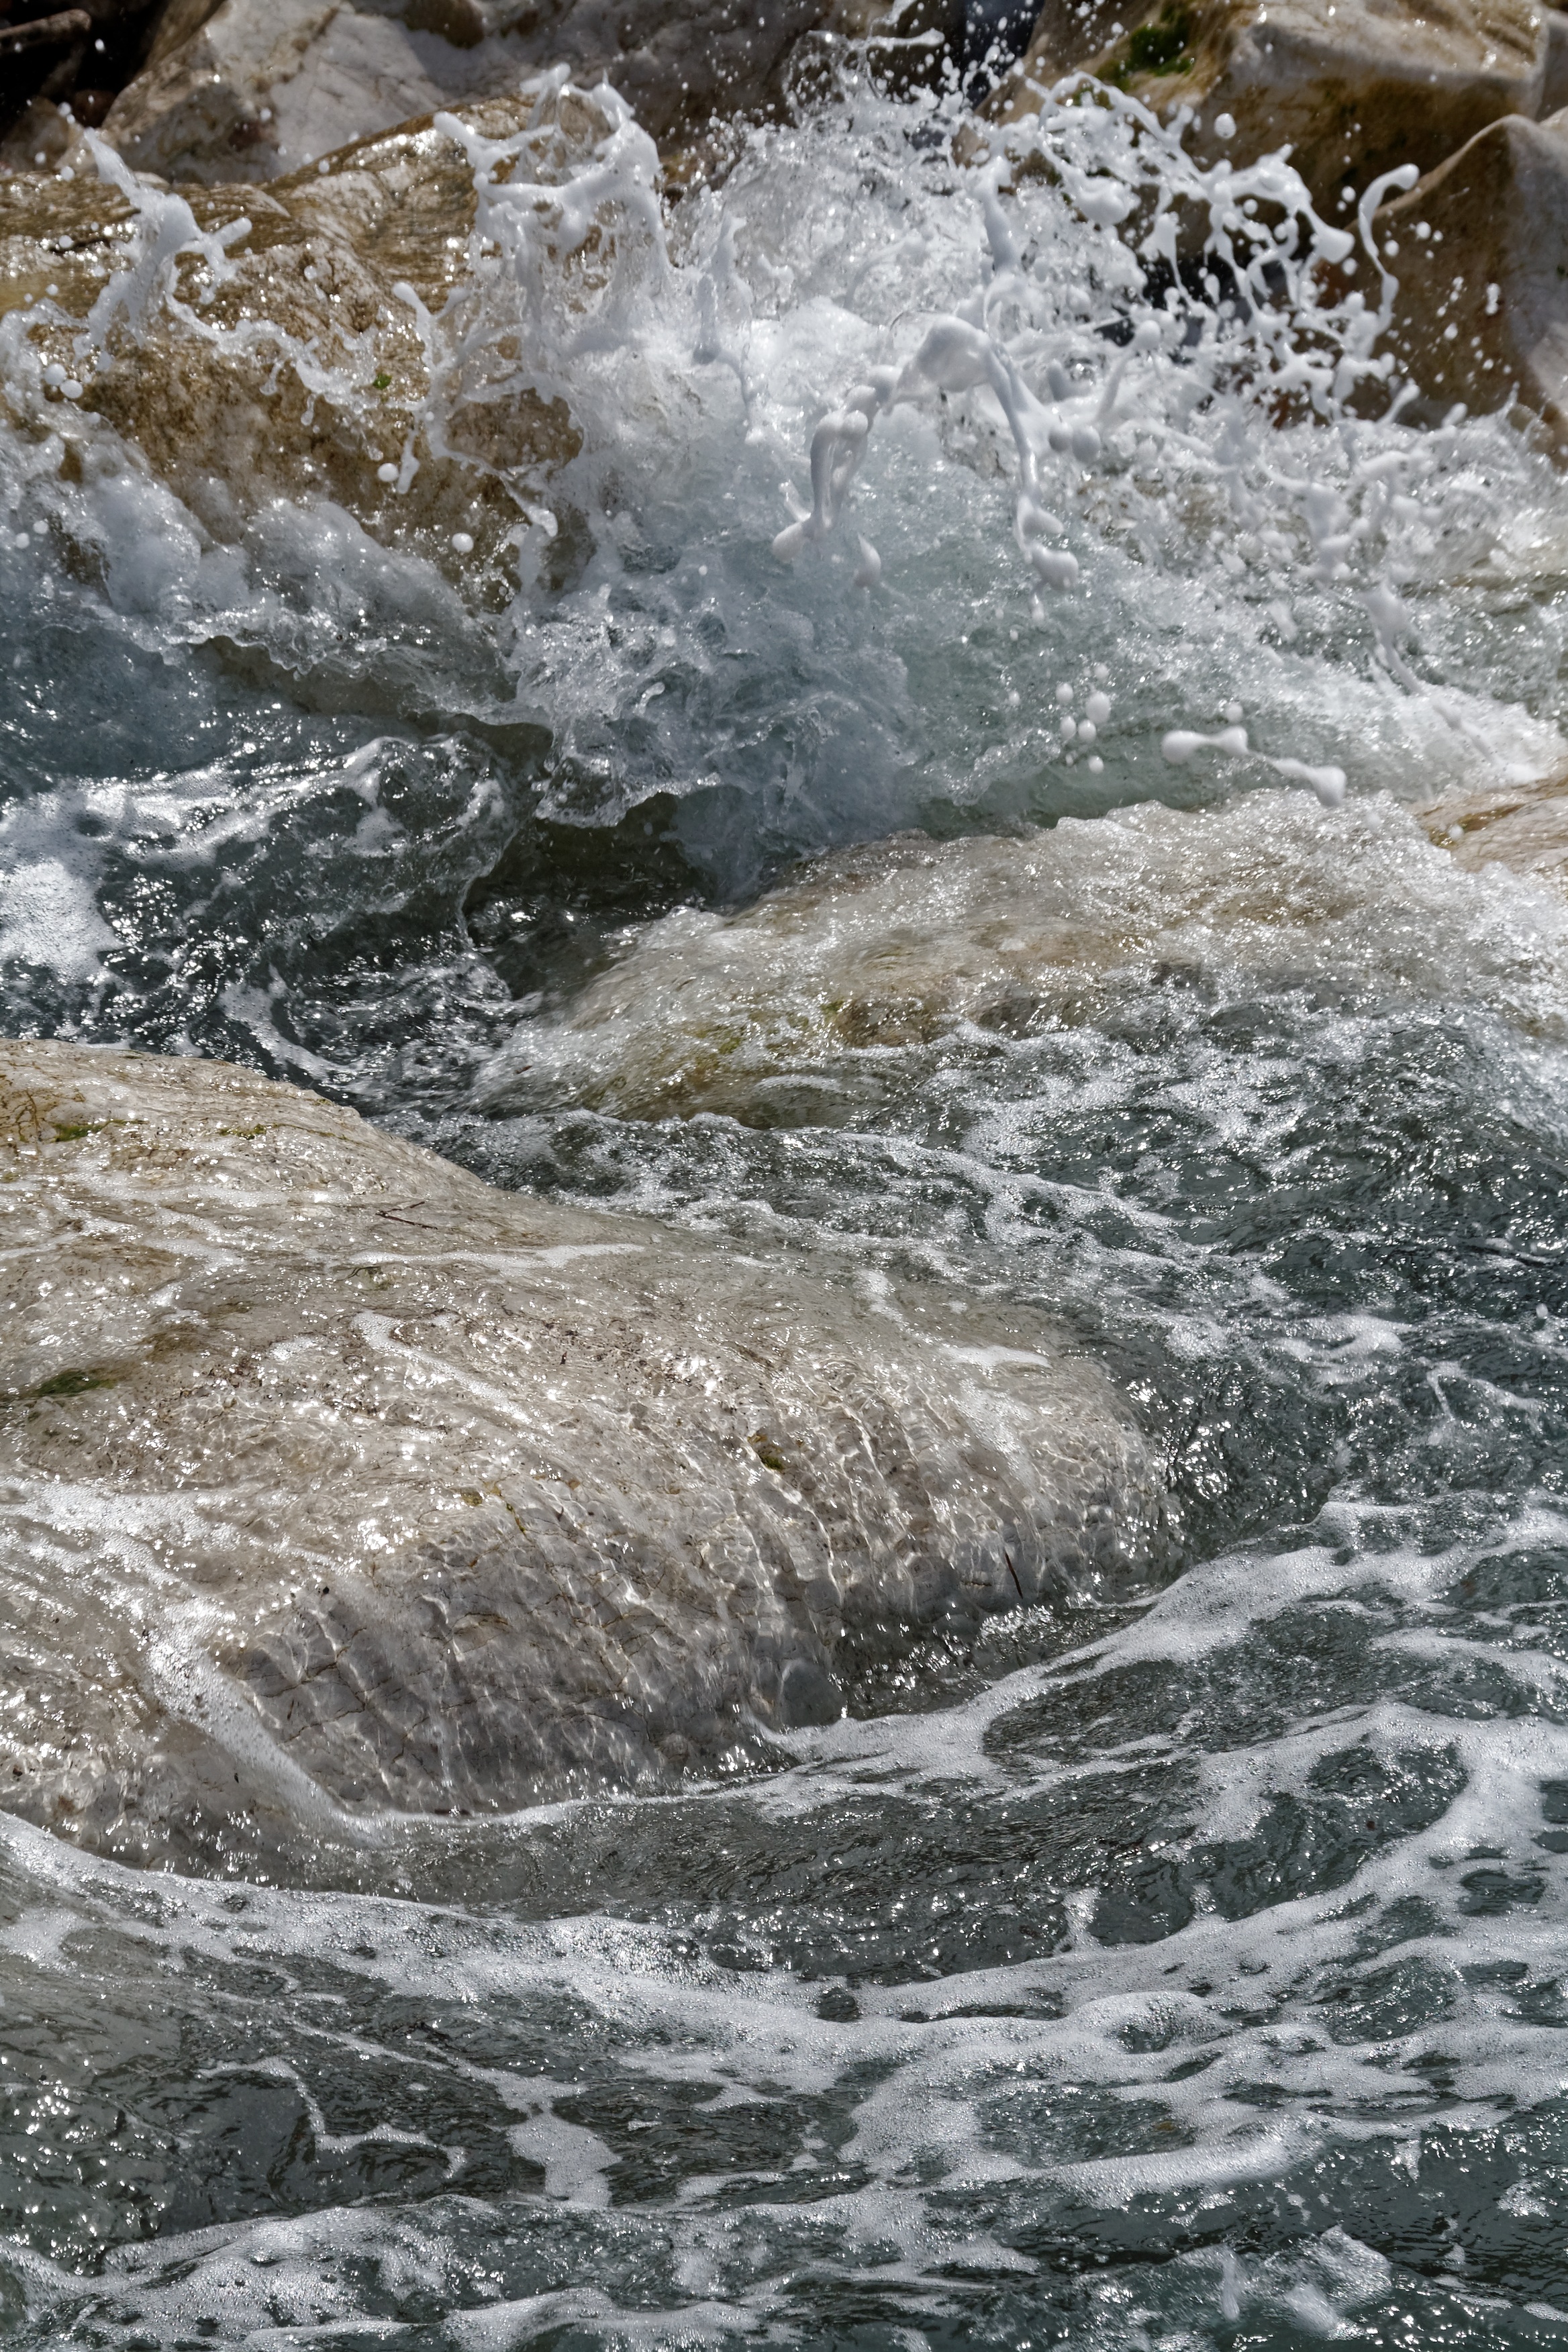
sea, water, rock, winter, wave, river, stone, stream, ice, surf, rapid, body of water, greece, water feature, rhodes, wind wave